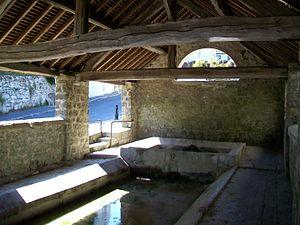
Intérieur du lavoir de 1862, rue de la République.